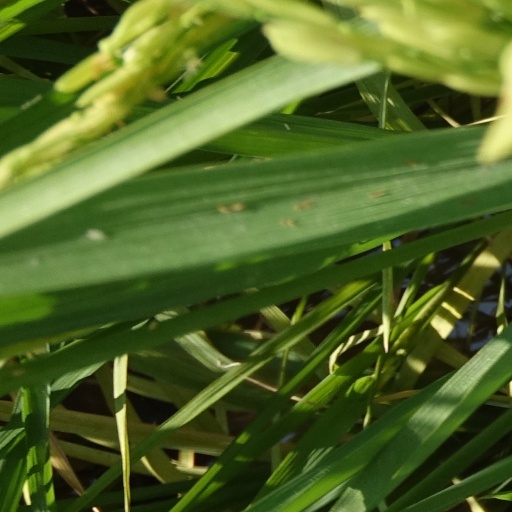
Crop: rice